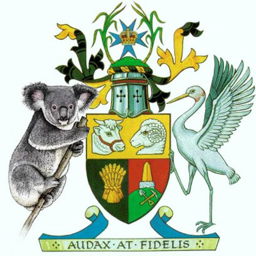
the new coat of arms designed by person with the koala on the crest .